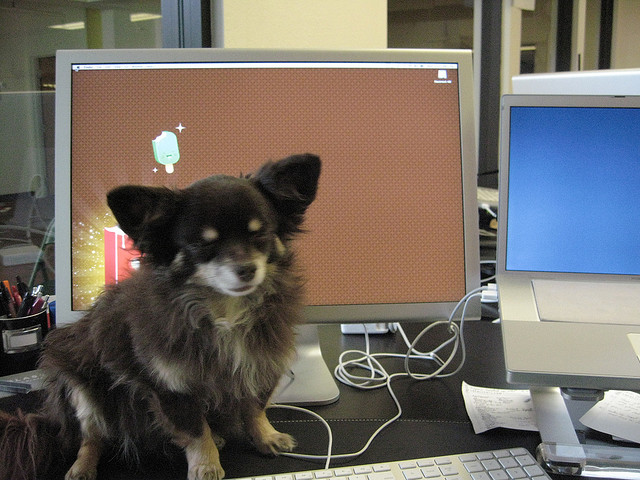
user: Given an image and a question. Answer the question in a short answer. Question: What animal is pictured? Short Answer:
assistant: dog